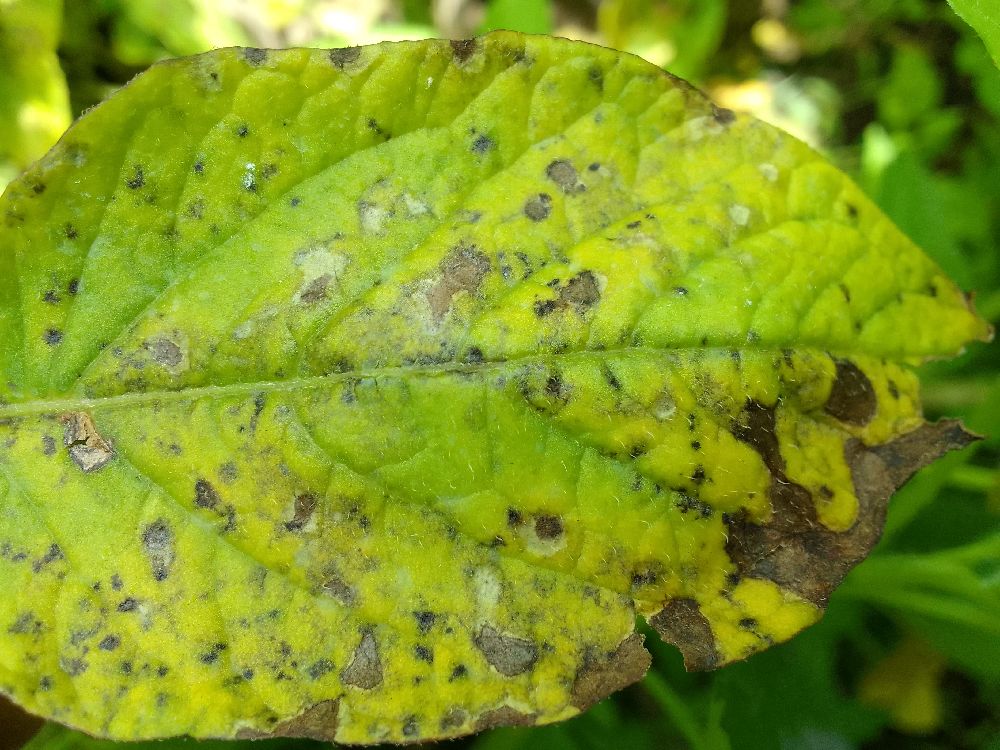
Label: Early blight